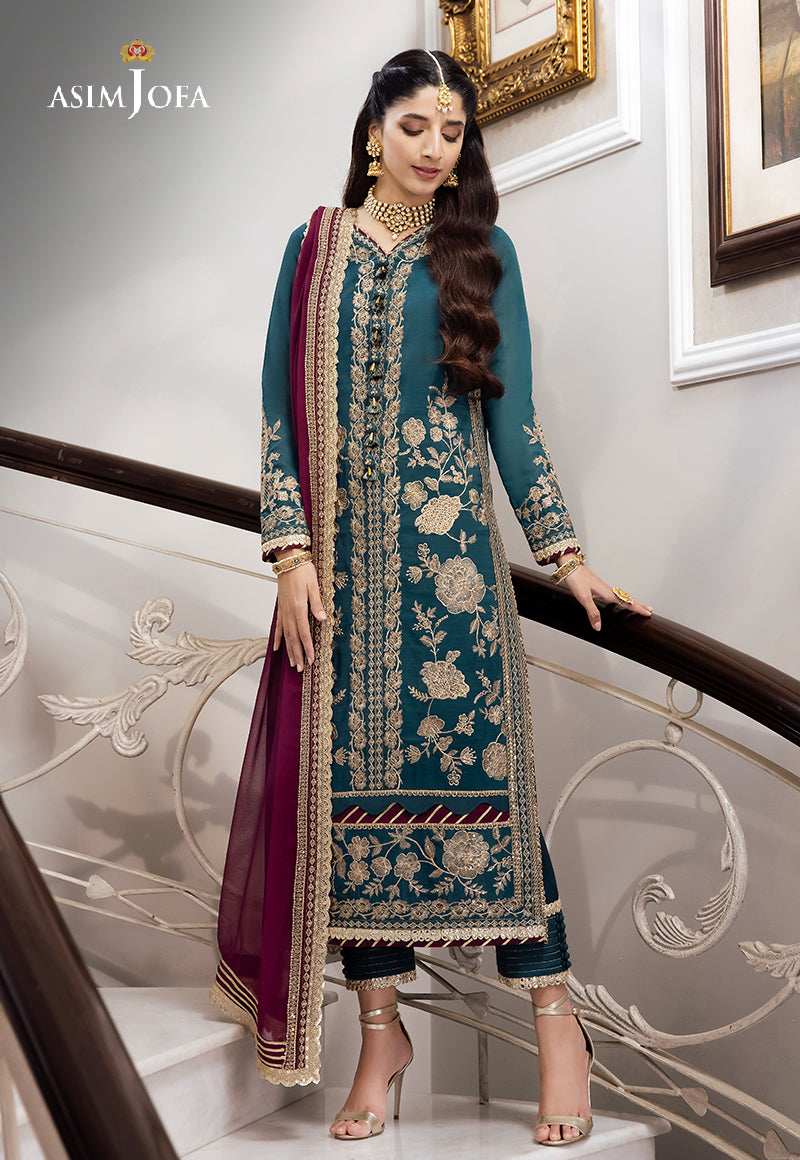
teal embroidered salwar suit